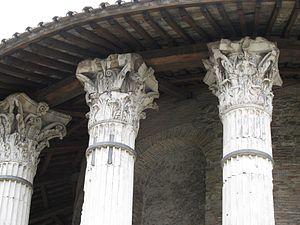
Chapiteaux corinthiens du temple d'Hercule Victor, Forum Boarium, Rome Italiano: Capitelli corinzi dell tempio di Ercole, Foro Boario, Roma
Le temple d'Hercule Olivarius, parfois identifié comme temple d'Hercule Victor, est un temple de forme ronde datant de la République romaine, construit sur le Forum Boarium. C'est le plus ancien monument de Rome presque entièrement en marbre qui ait été conservé jusqu'à l'époque moderne. Il doit sa remarquable conservation à sa transformation en église durant le Moyen Âge et a été restauré dans sa forme antique au XIXᵉ siècle. Identifié alors à tort comme un temple de Vesta du fait de sa forme circulaire, il est reconnu au XXᵉ siècle comme dédié à Hercule Olivarius.